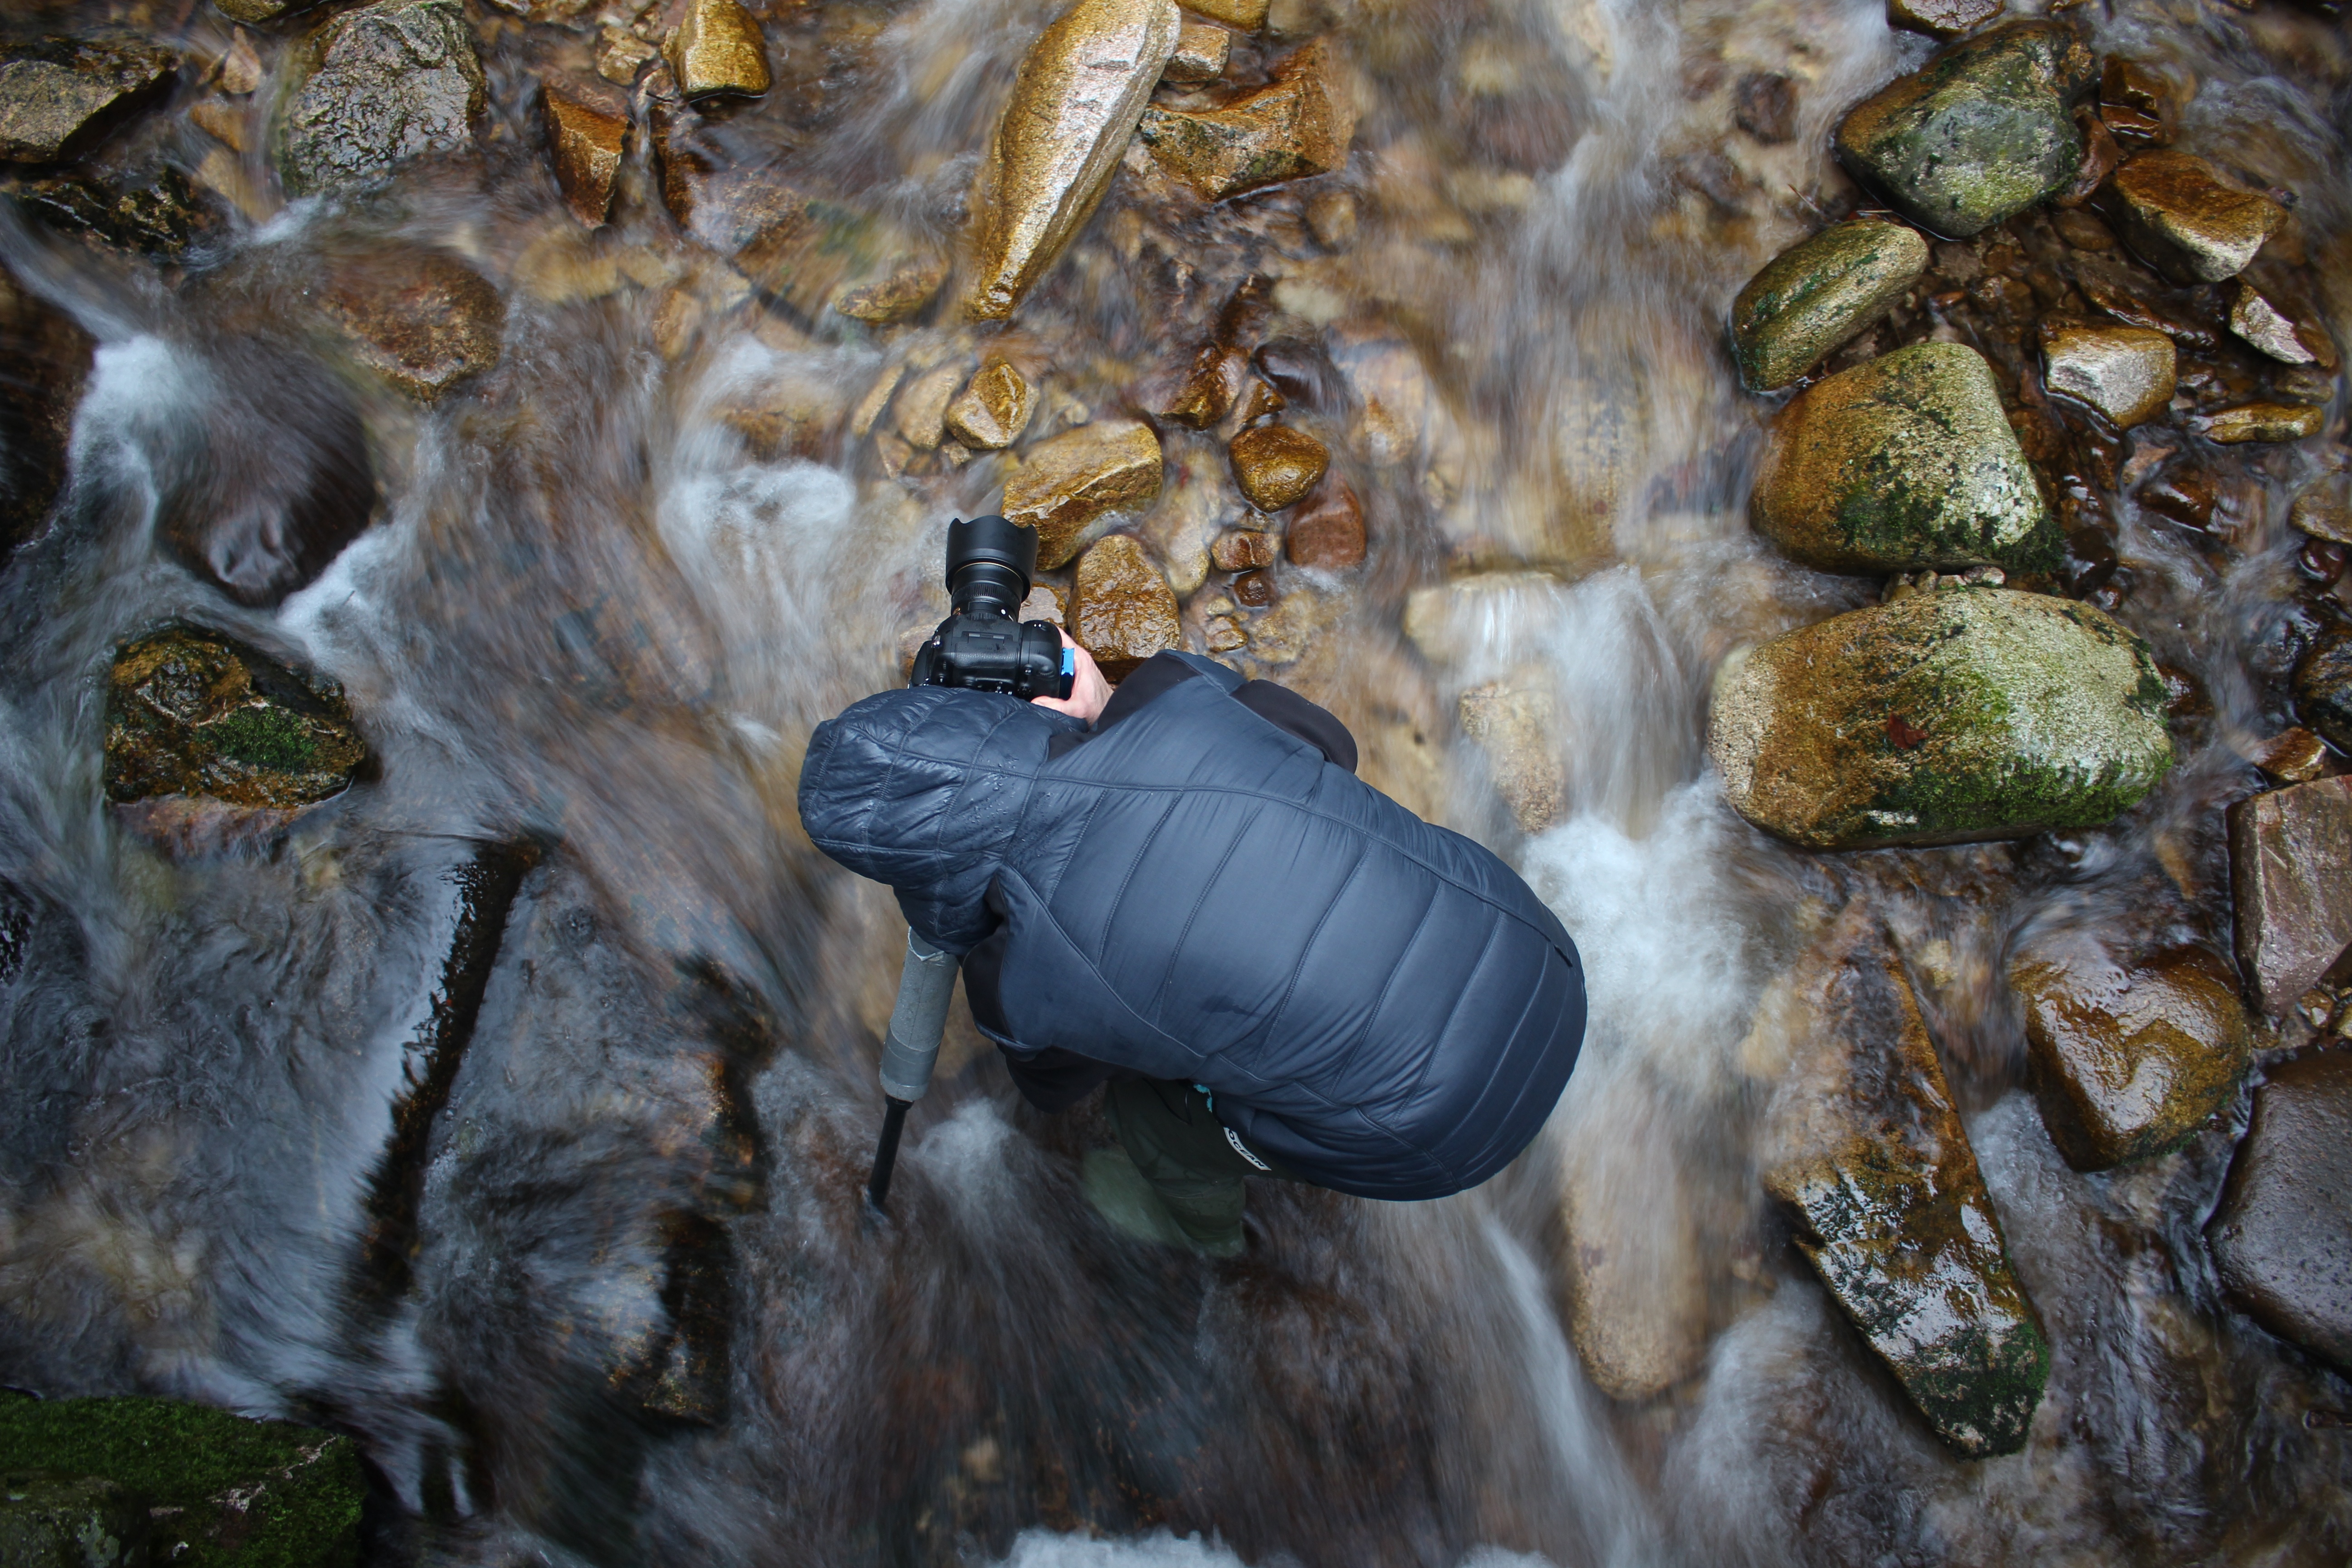
water, nature, rock, photographer, adventure, stone, formation, wildlife, stream, autumn, geology, caving